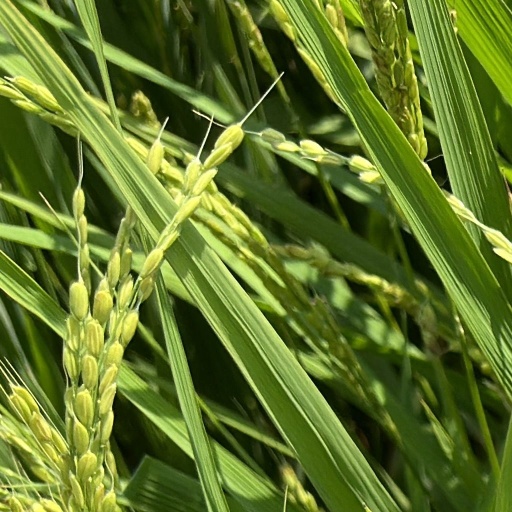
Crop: rice